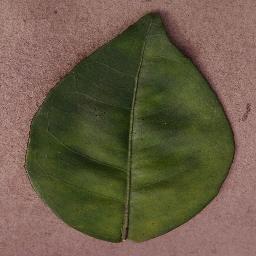
Label: Orange___Haunglongbing_(Citrus_greening)